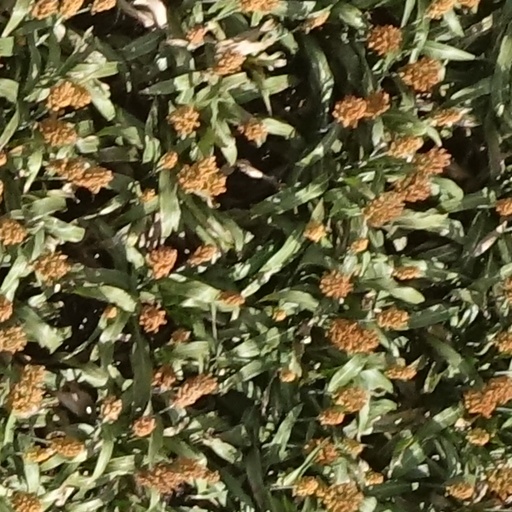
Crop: sorghum